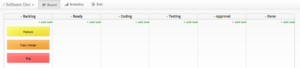
Kanban est une méthode de gestion des connaissances relatives au travail, qui met l’accent sur une organisation de type Juste-à-temps en fournissant l'information ponctuellement aux membres de l'équipe afin de ne pas les surcharger. Dans cette approche, le processus complet, de l'analyse des tâches jusqu’à leur livraison au client, est consultable par tous les participants, chacun prenant ses tâches depuis une file d'attente.